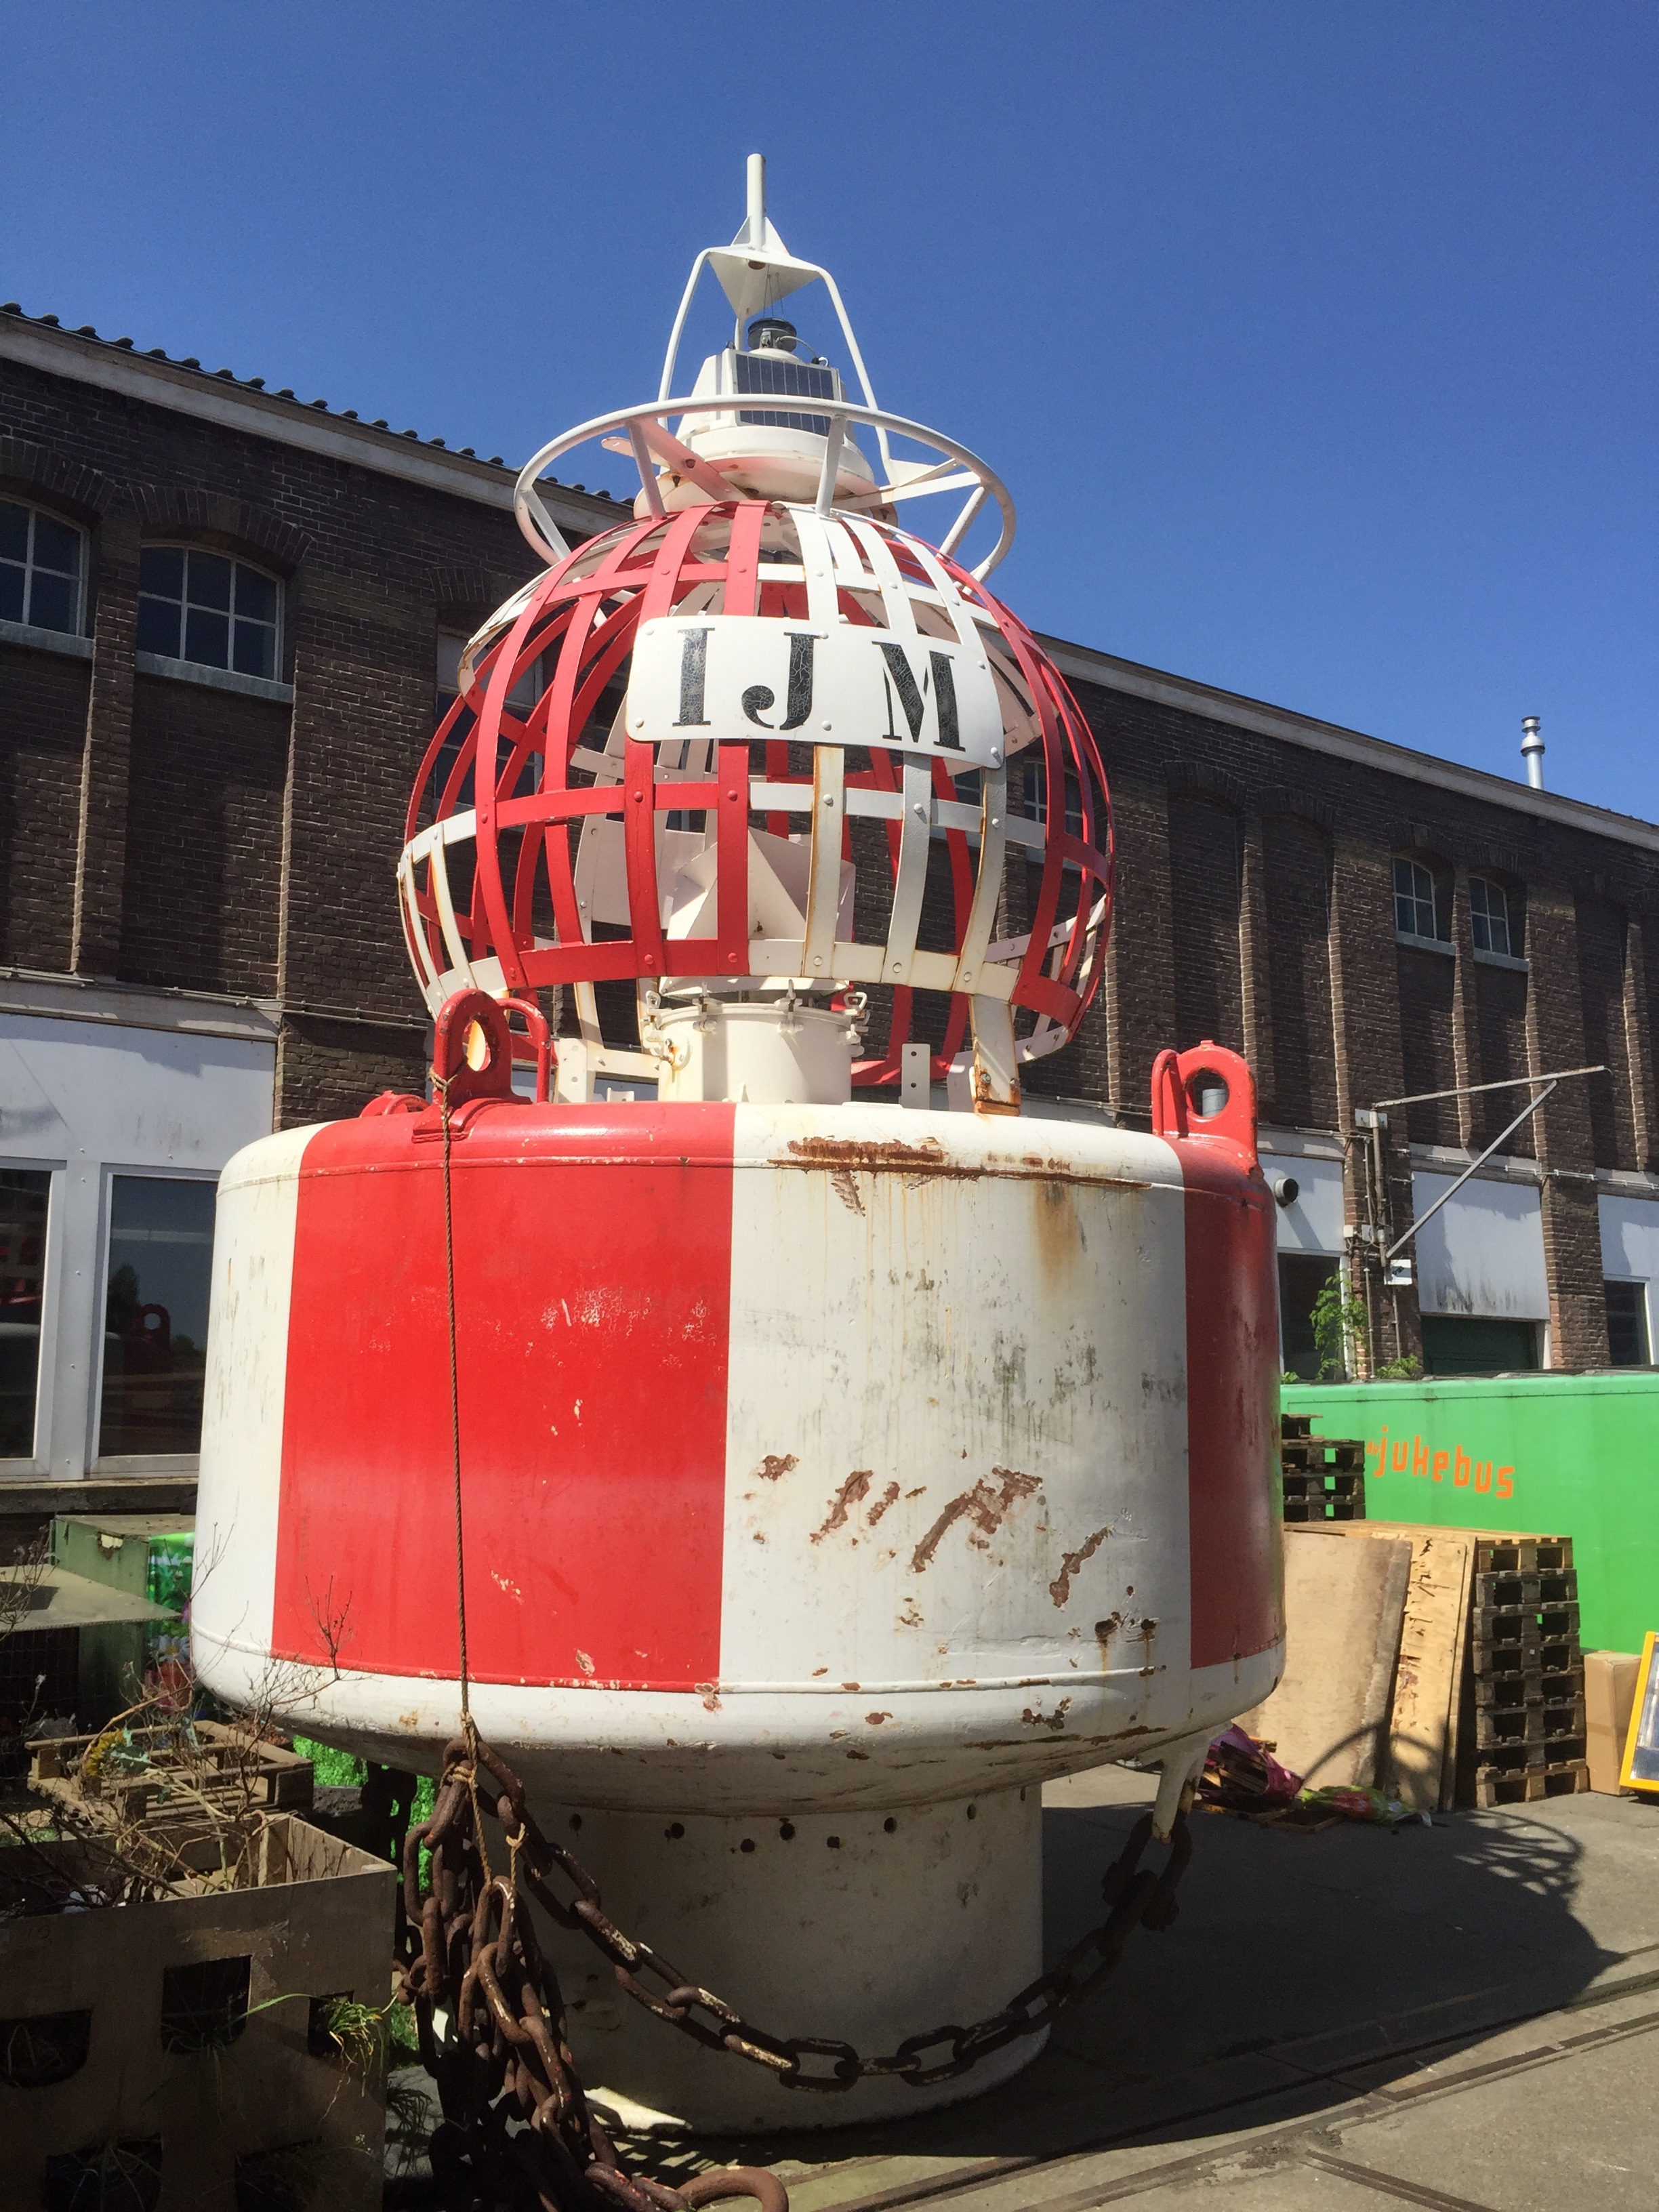
sea, water, boat, transport, vehicle, waterway, buoy, nautical, tugboat, watercraft, shackles